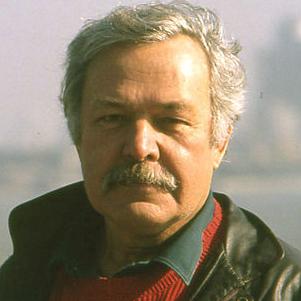
Age: 81